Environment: real
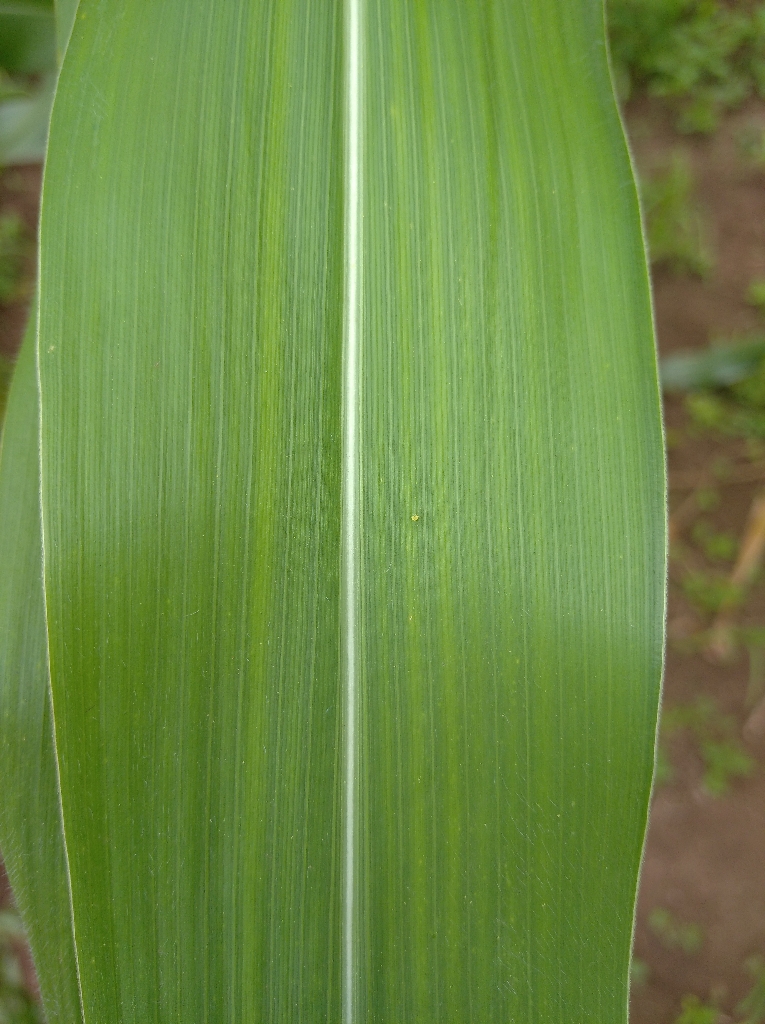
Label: healthy